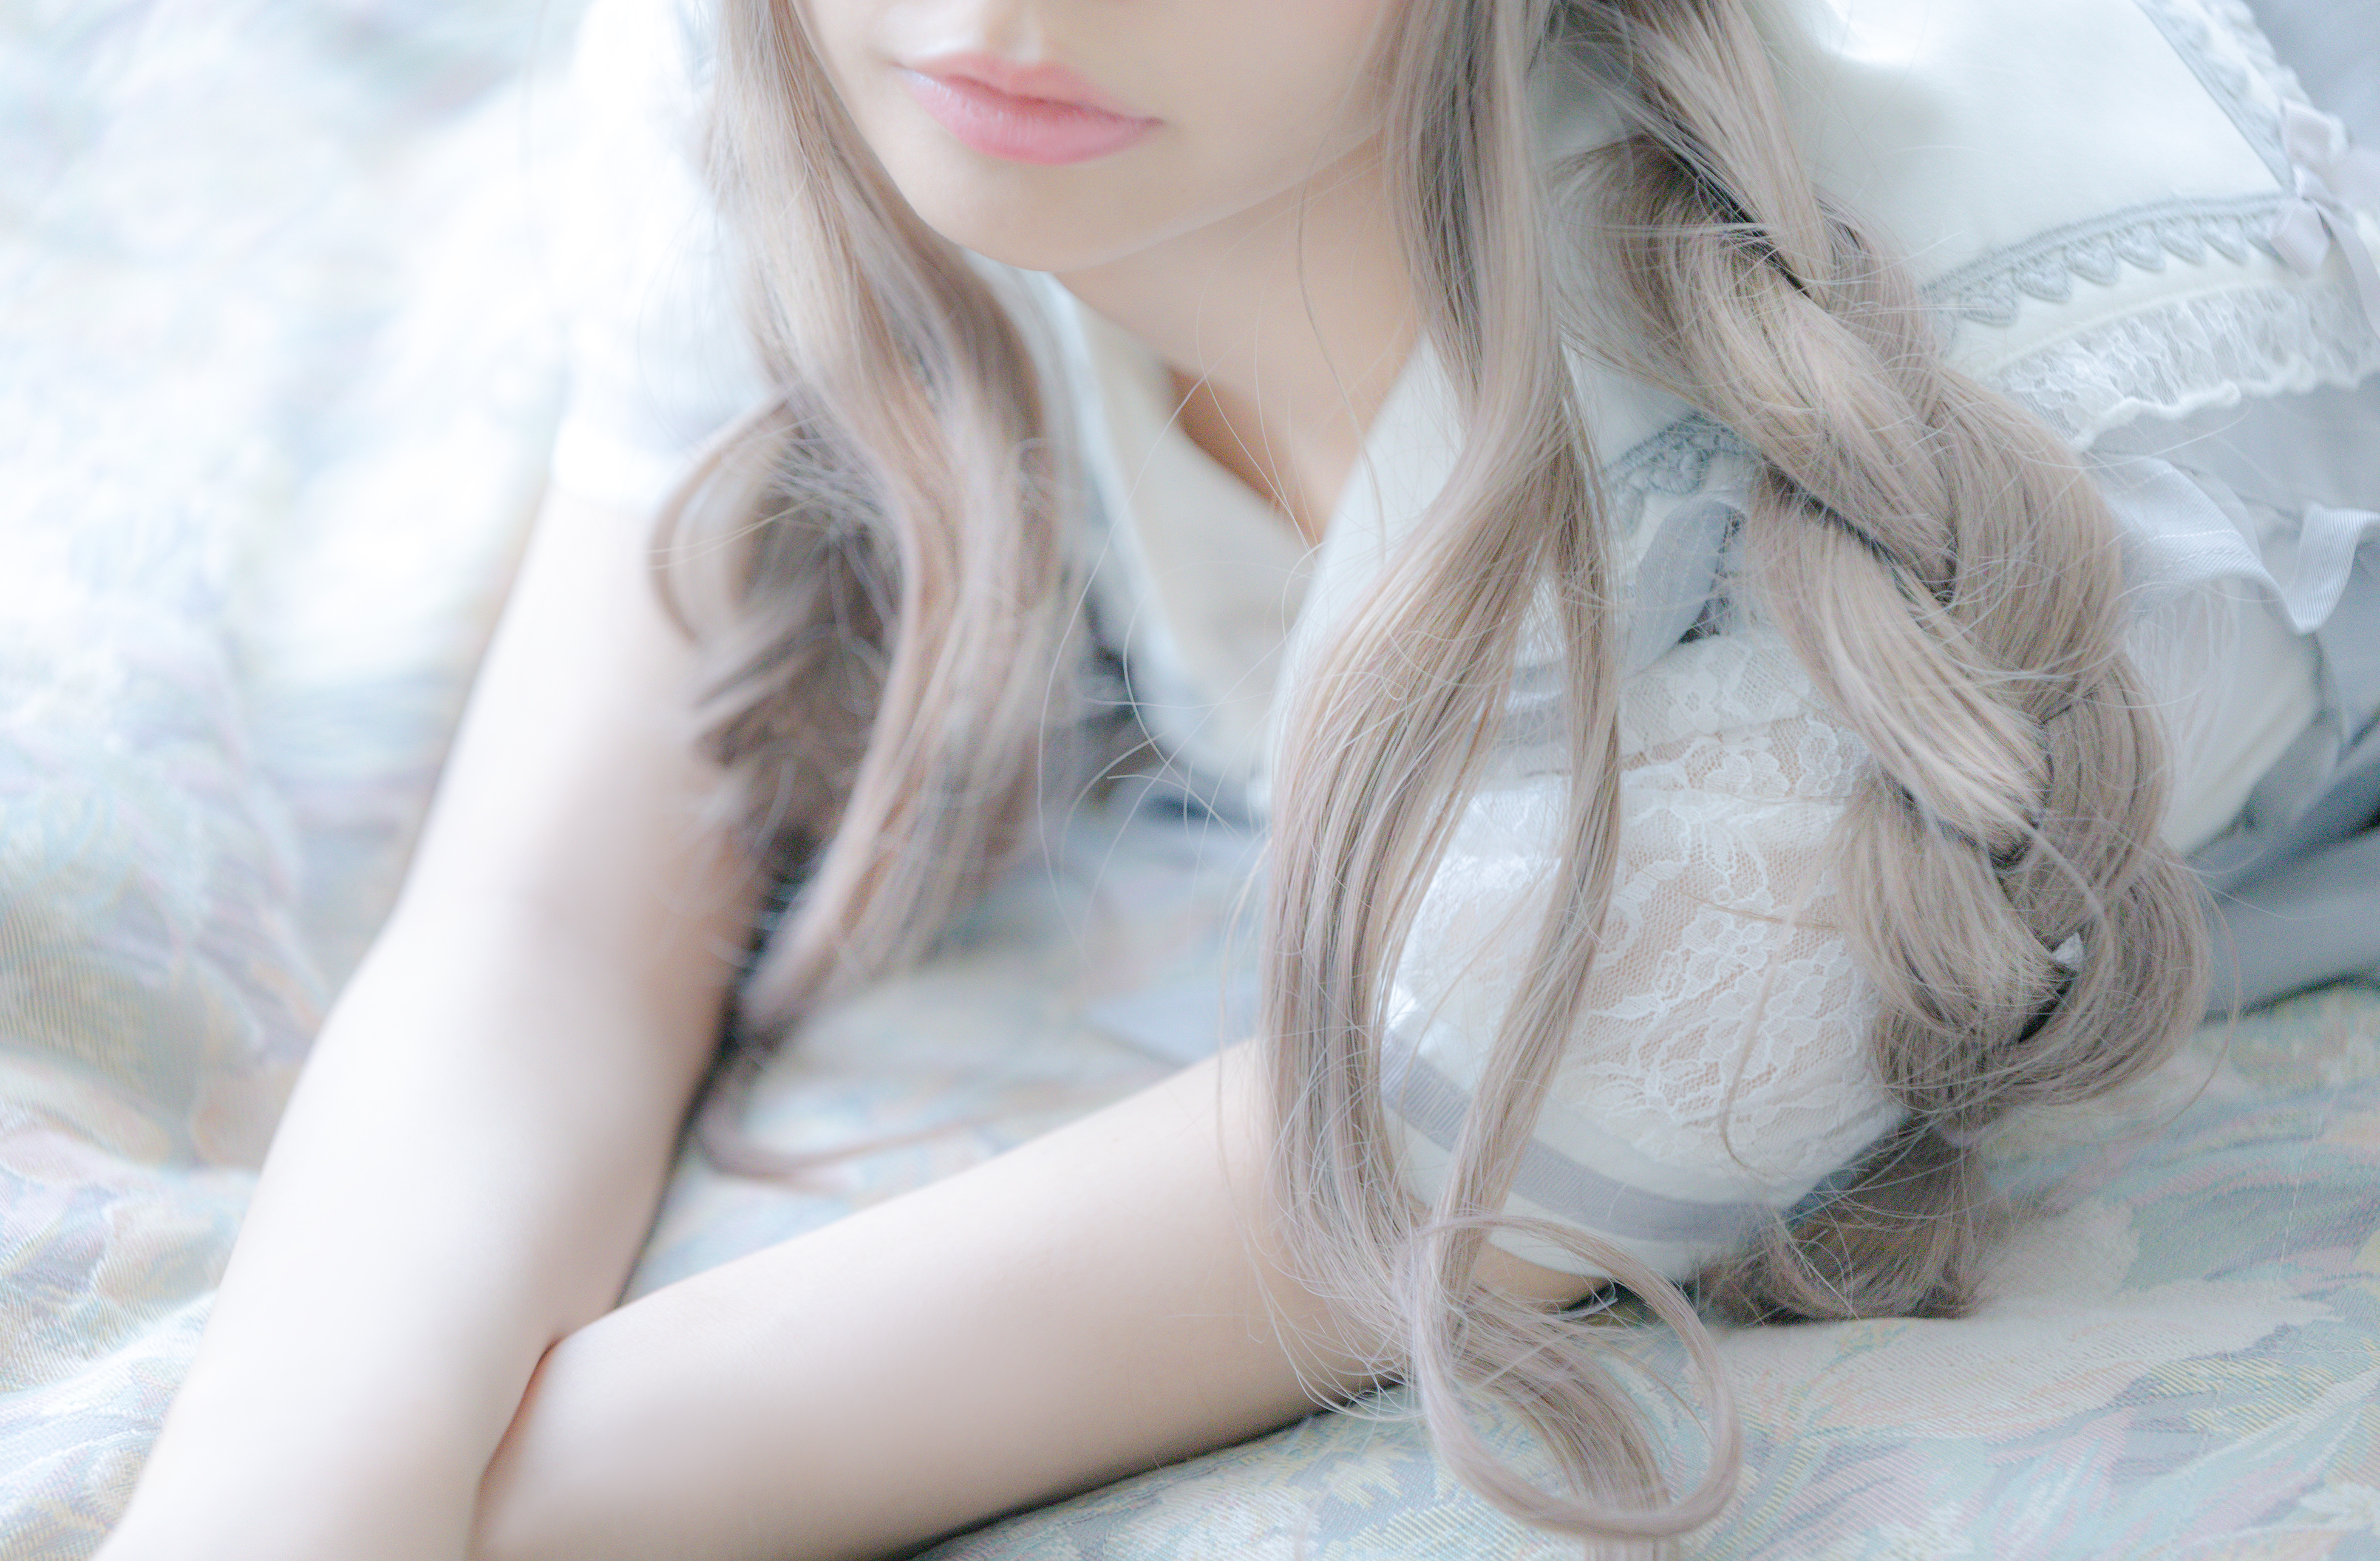
woman, hair, white, skin, blond, beauty, lip, hairstyle, pink, long hair, hand, hair coloring, photography, fashion accessory, fur, ear, eyelash, Lace wig